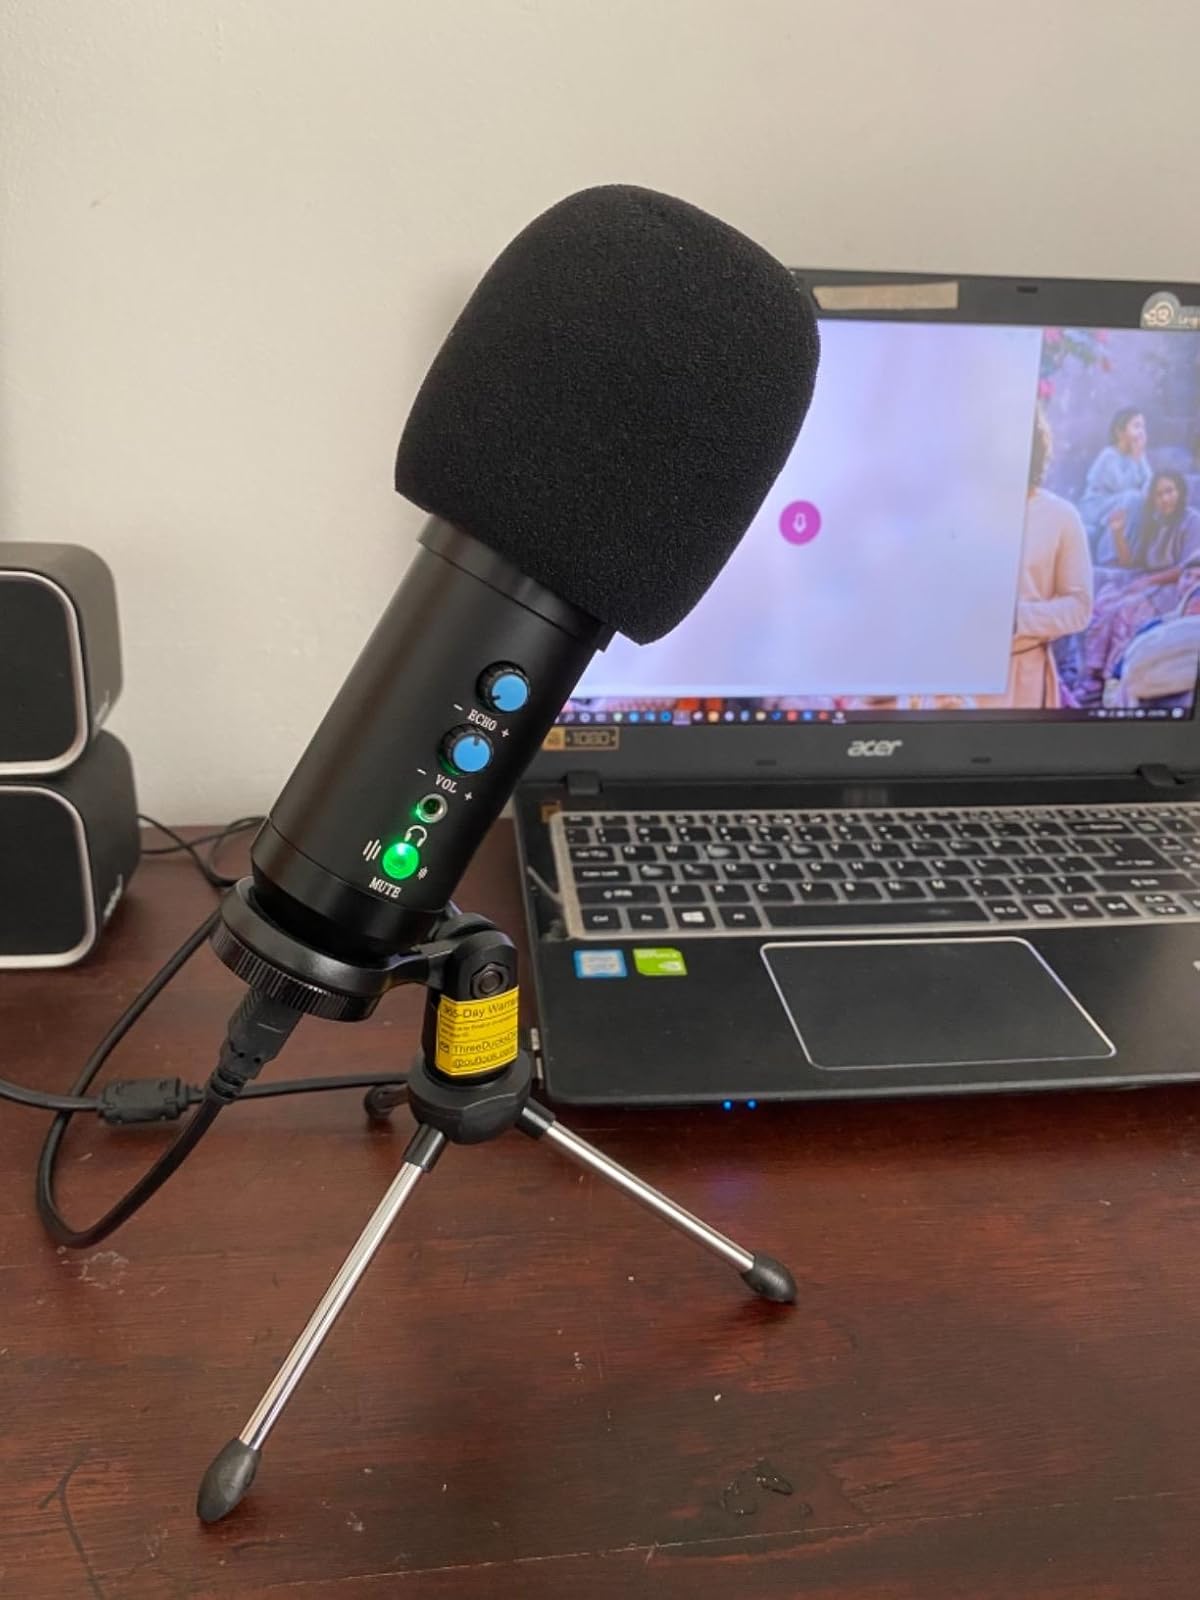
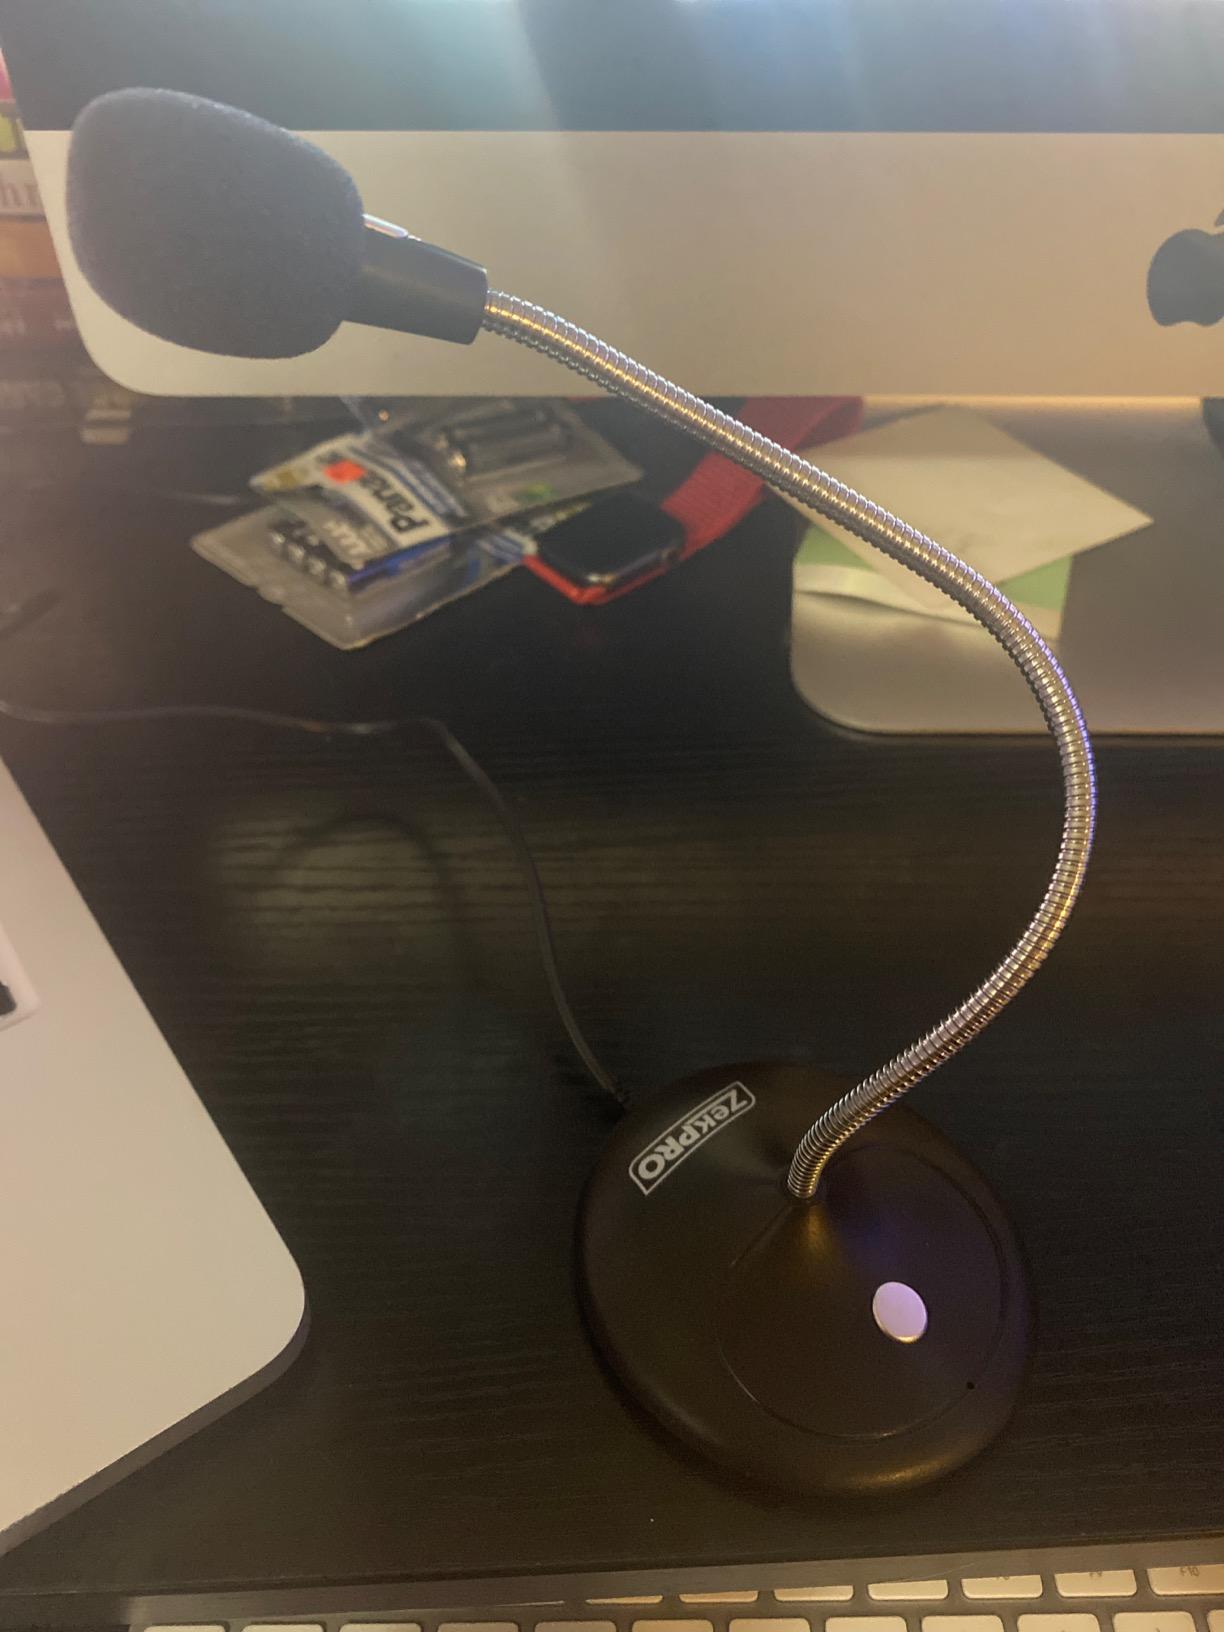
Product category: microphone
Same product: no